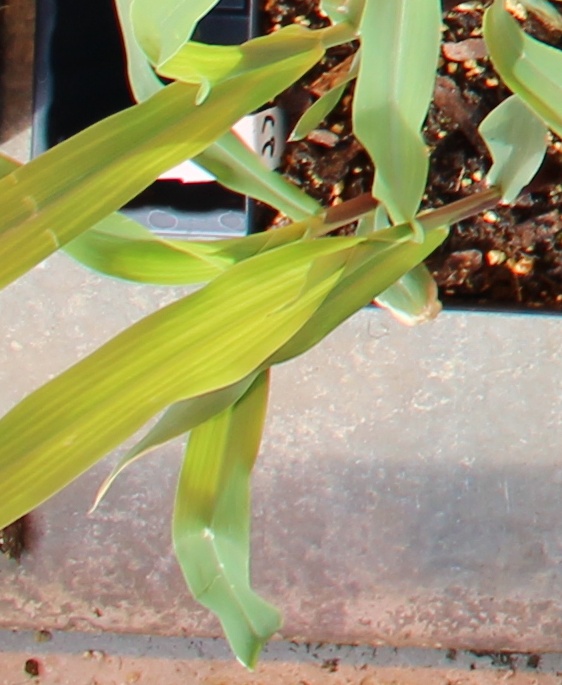
Label: Corn